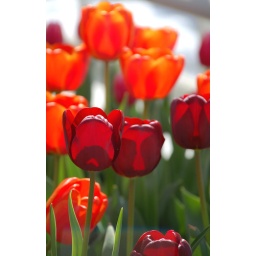
Red tulips standing in the middle of orange tulips....I loved the play of sunlight thru the petals here!Elizabeth Park Spring Flower Show